Abby Stein

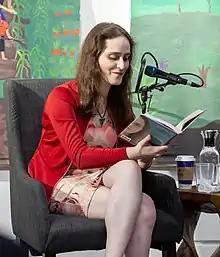
Stein reads from her book, "Becoming Eve", during a December 2019 talk at the California Institute of Integral Studies.

Stein's first book, "Becoming Eve: My Journey from Ultra Orthodox Rabbi to Transgender Woman", a memoir, was published by Seal Press (Hachette) on November 12, 2019. The book became a best seller.